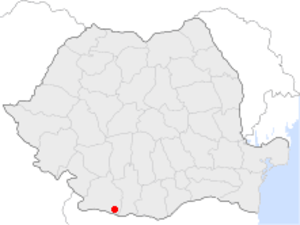
Călărași est une commune du Județ de Dolj, située au sud-ouest de la Roumanie. La localité de Călărași se situe de part et d'autre de la route nationale Craiova-Corabia.